Pavonia Terminal

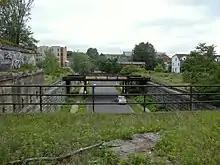
The few remnants of the Erie's extensive holdings include the embankment from the Palisades to the river, now demolished.

The Erie Railroad's Main Line ran from Jersey City to Chicago via Binghamton, Youngstown and Akron; with a line to Buffalo, and a spur to Cleveland. The name and a portion of the route exists in the form of the New Jersey Transit Main Line to Suffern, New York and, under contract for Metro North, all the way to Port Jervis. Parts of the contemporary Bergen County Line and Pascack Valley Line were also Erie operated, while sections of its Greenwood Lake Branch have been incorporated into the Montclair-Boonton Line. The Northern Branch of the Northern Railroad of New Jersey is another line from the Erie era along which freight is transported and that may be revived as light rail service. The last train to leave the station, the #1205 at 6:35 p.m. on Friday, December 12, 1958, was along the Northern Branch. The Newark Branch (with continuing service to Paterson) and the Orange Branch were also parts of its suburban network. The New York, Susquehanna and Western Railway main line ran to Wilkes-Barre, although passenger service was operated that far for only a few years (and that Wilkes Barre and Eastern line was completely abandoned, even for freight service, in 1939), while regular commuter service ran only to Butler, NJ until 1966.